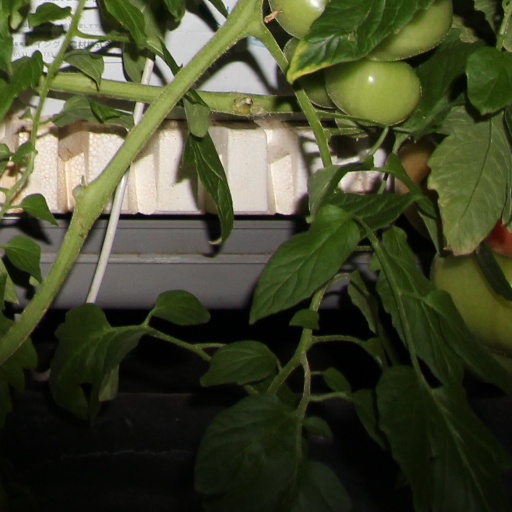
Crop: tomato